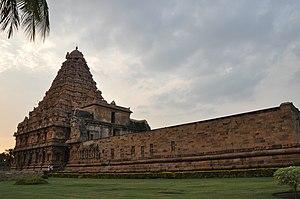
Face Sud du temple. Mandapa à droite, sikhara à gauche coiffant le sanctuaire, entre les deux
Gangaikondacholapuram, à 30 km de Kumbakonam et à 70 km de Tanjavur, est une ancienne capitale de l'empire Chola construite par le roi Rajendra Iᵉʳ vers 1025, pour commémorer sa victoire sur les Pala du Bengale et sur les dynasties des Ganga de l'Est. Une inscription indique que le roi Rajendra aurait ordonné aux princes vaincus au Bengale de transporter l'eau sacrée du Gange dans sa nouvelle capitale où il aurait fait bâtir un immense réservoir pour la conserver.